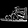
Label: Sandal